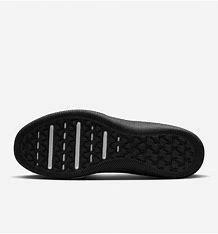
Brand: Nike
Model: MC 2